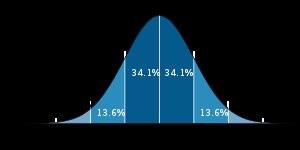
En théorie des probabilités et en statistique, les lois normales sont parmi les lois de probabilité les plus adaptées pour modéliser des phénomènes naturels issus de plusieurs événements aléatoires. Elles sont en lien avec de nombreux objets mathématiques dont le mouvement brownien, le bruit blanc gaussien ou d'autres lois de probabilité. Elles sont également appelées lois gaussiennes, lois de Gauss ou lois de Laplace-Gauss des noms de Laplace et Gauss, deux mathématiciens, astronomes et physiciens qui l'ont étudiée.